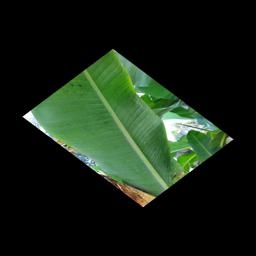
Label: JAHAJI LEAF